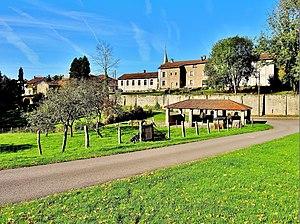
Panorama sur le village,,depuis la source de la Saône. Vioménil. Vosges.
Vioménil est une commune française située dans le département des Vosges, en région Grand Est.